Harlan Dickson

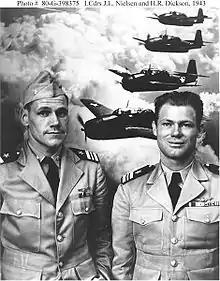
Lieutenant Commander Harlan R. Dickson (right) with Lieutenant Commander John L. Nielsen, both members of U.S. Navy dive bomber Squadron 5 in the early months of World War II, at the Department of the Navy in Washington, D.C., .

Harlan Rockey Dickson (16 September 1914 – 5 February 1944) was a naval aviator in the United States Navy. He distinguished himself flying scout-bombers from the carrier USS "Yorktown" during the battles of Coral Sea and Midway, earning a Navy Cross and gold star for his contributions. Dickson was promoted to lieutenant commander and given command of Bombing Eighteen, a newly formed squadron still training stateside. Dickson, however, died in a flying accident while still stationed in California.